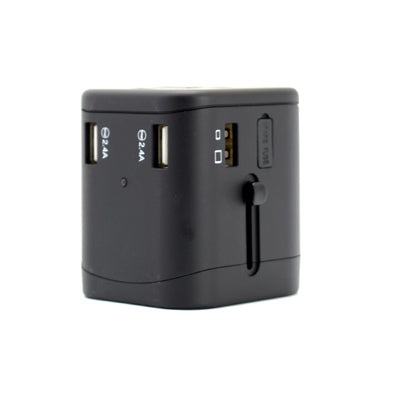
Type C and 3 USB Port Travel Adaptor
Introducing the Type C and 3 USB Port Travel Adaptor, a versatile solution for all your charging needs while on the go. This compact device features: - 3 USB ports and 1 Type C port, delivering up to 4.5A/DC5V for efficient charging - A 4 in 1 universal adaptor compatible with standard US, UK, EU, and Australian plugs - An electrical rating that accommodates voltages from 110V to 250V - Built-in safety shutters for added protection - A power indicator to keep you informed With dimensions of 54mm x 62mm x 64mm and a lightweight design of just 148g, this adaptor is perfect for travelers. Made from durable ABS material and offered in a sleek black finish, it combines functionality with style. Stay powered up wherever your journey takes you.
Brand: Thumbtech
Category: Electronics > Electronics Accessories > Power > Travel Converters & Adapters